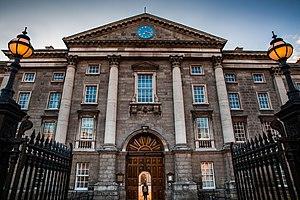
Le Trinity College est le seul collège constituant de l'université de Dublin, une université de recherche située à Dublin, en Irlande. Officiellement le College of the Holy and Undivided Trinity of Queen Elizabeth near Dublin, il a été fondé en 1592 par la reine Elizabeth Iʳᵉ en tant que « mère d'université » sur le modèle des universités collégiales d'Oxford et de Cambridge, mais contrairement à ces institutions affiliées, un seul collège a été créé ; à ce titre, les désignations « Trinity College » et « Université de Dublin » sont généralement synonymes pour des raisons pratiques Première université irlandaise par son ancienneté et par son importance, elle fait partie l'une des sept anciennes universités du Royaume-Uni et de l'Irlande. L'admission est basée exclusivement sur le mérite académique. Ses recherches portent sur les nanotechnologies, l'informatique, l'immunologie, les mathématiques, l'ingénierie, la psychologie, les sciences politiques, l'anglais et les sciences humaines et sociales.